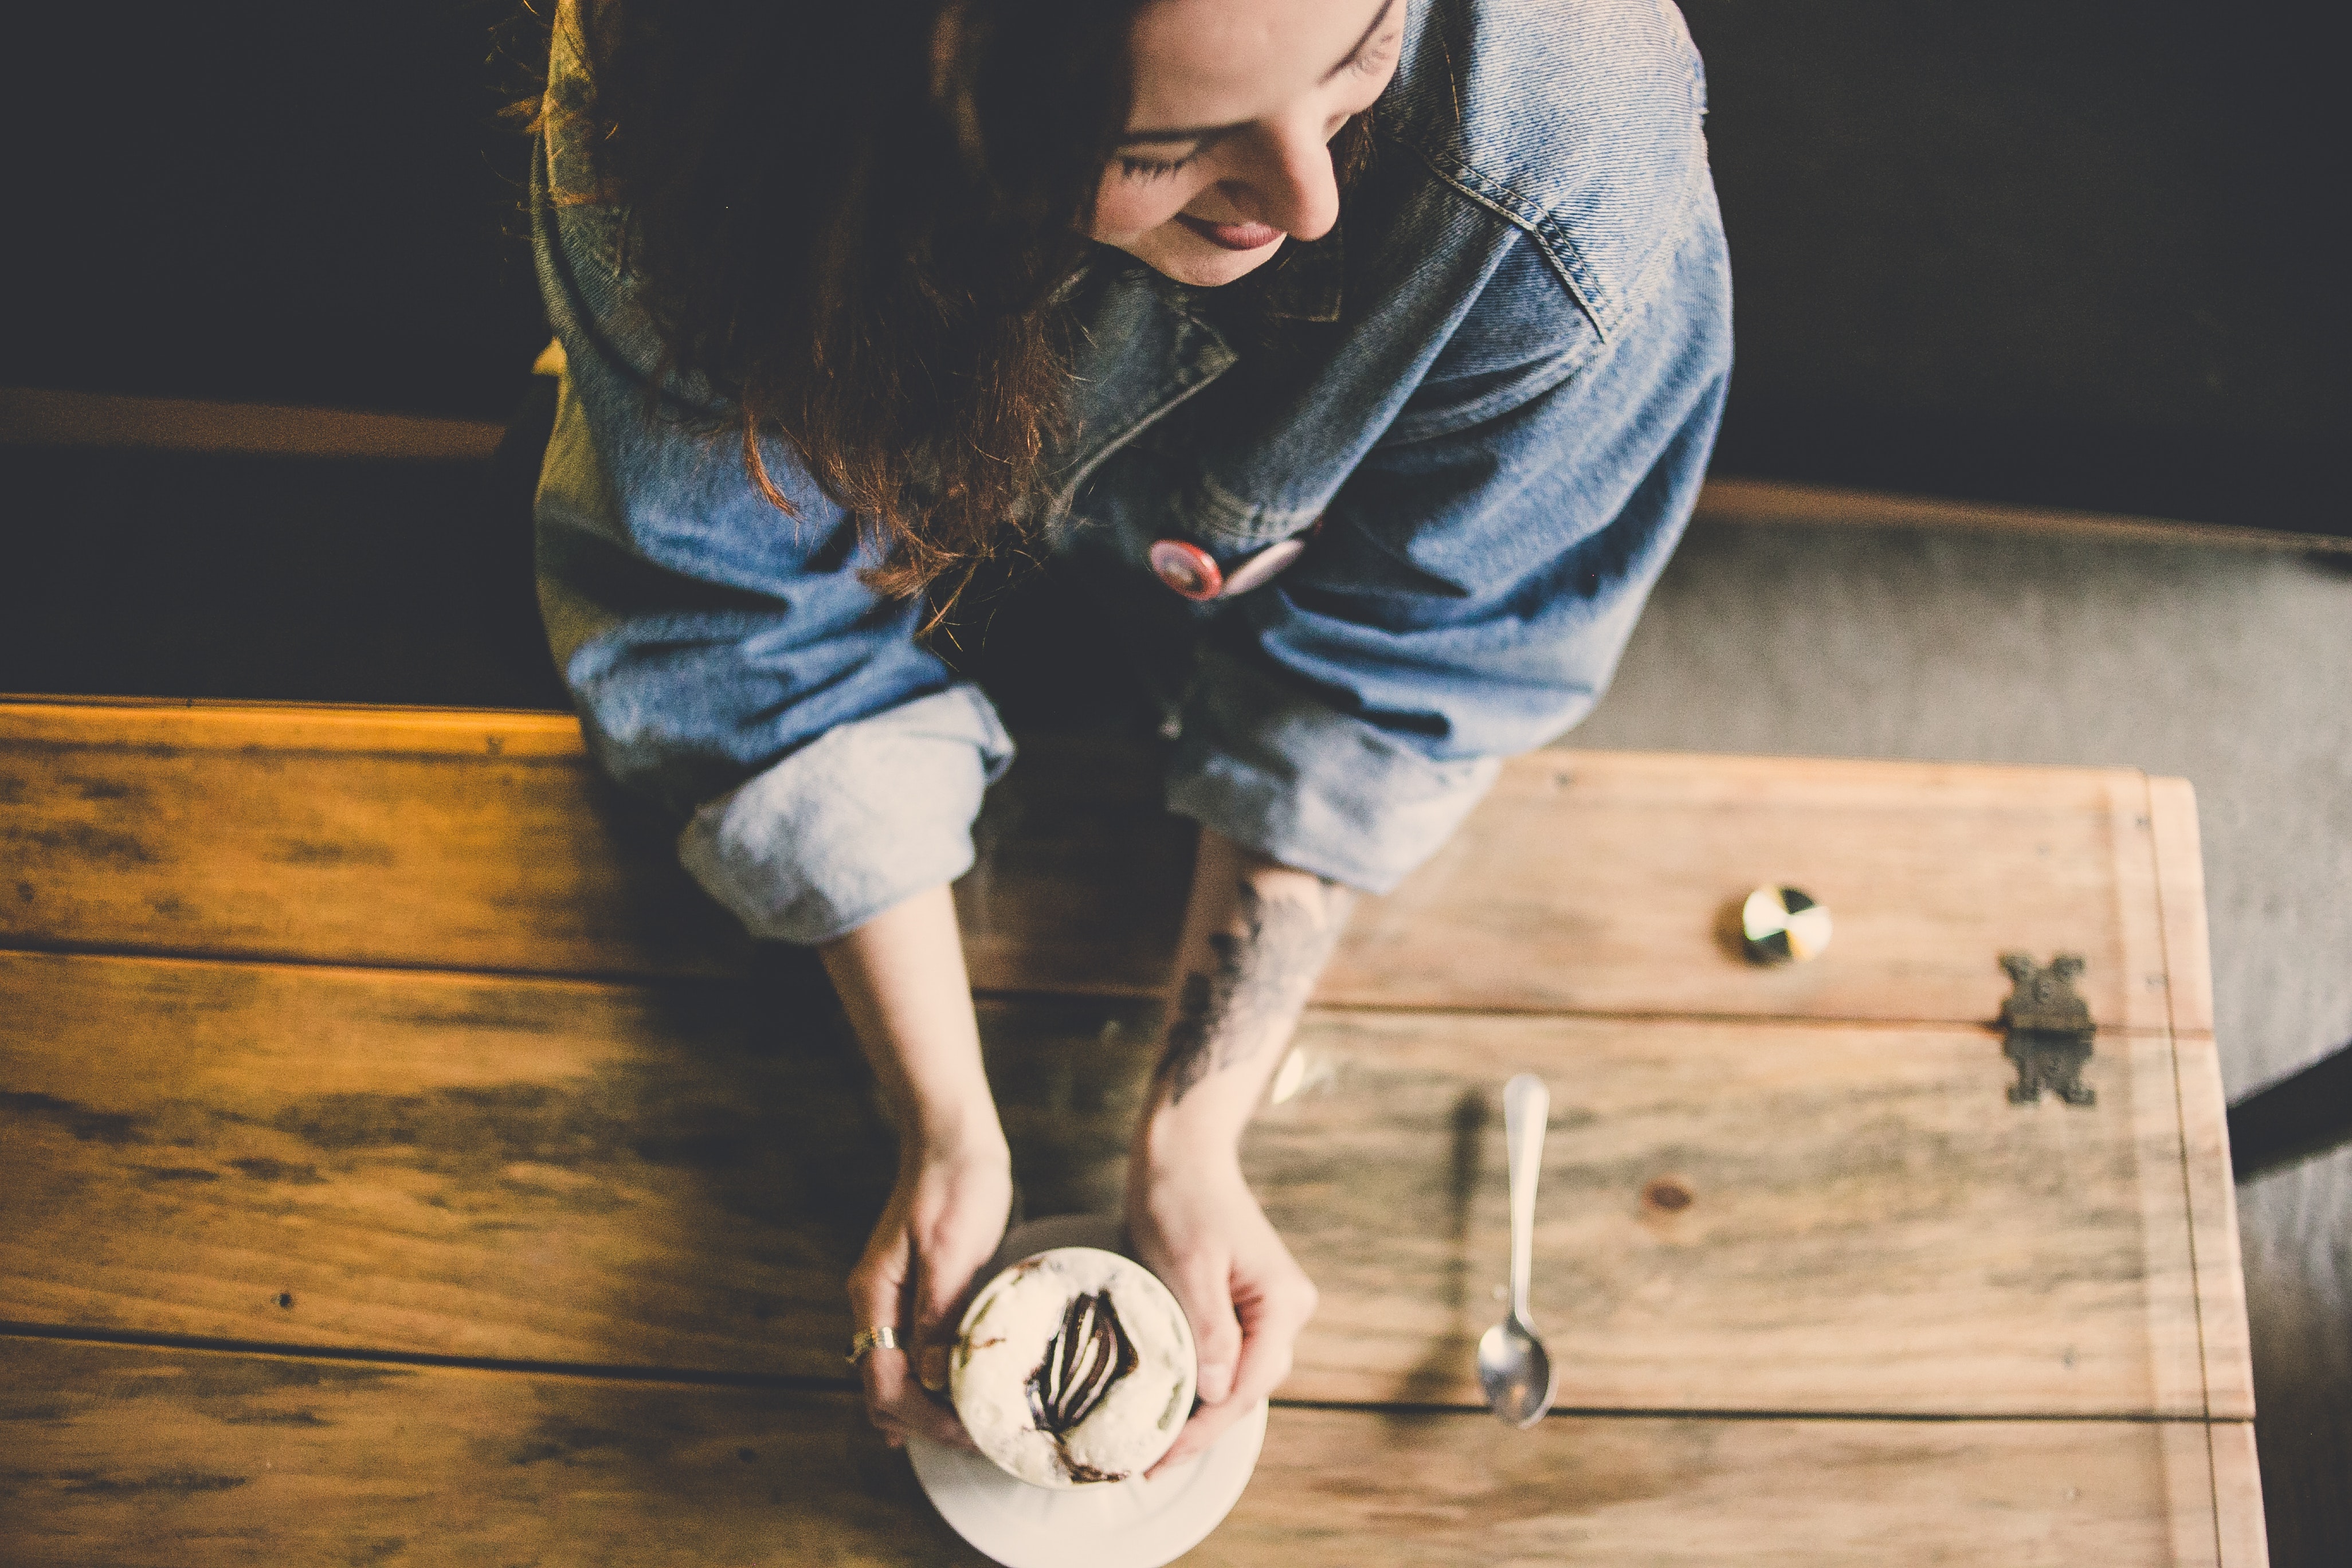
wood, floor, wheel, jeans, photography, flooring, hardwood, denim, play